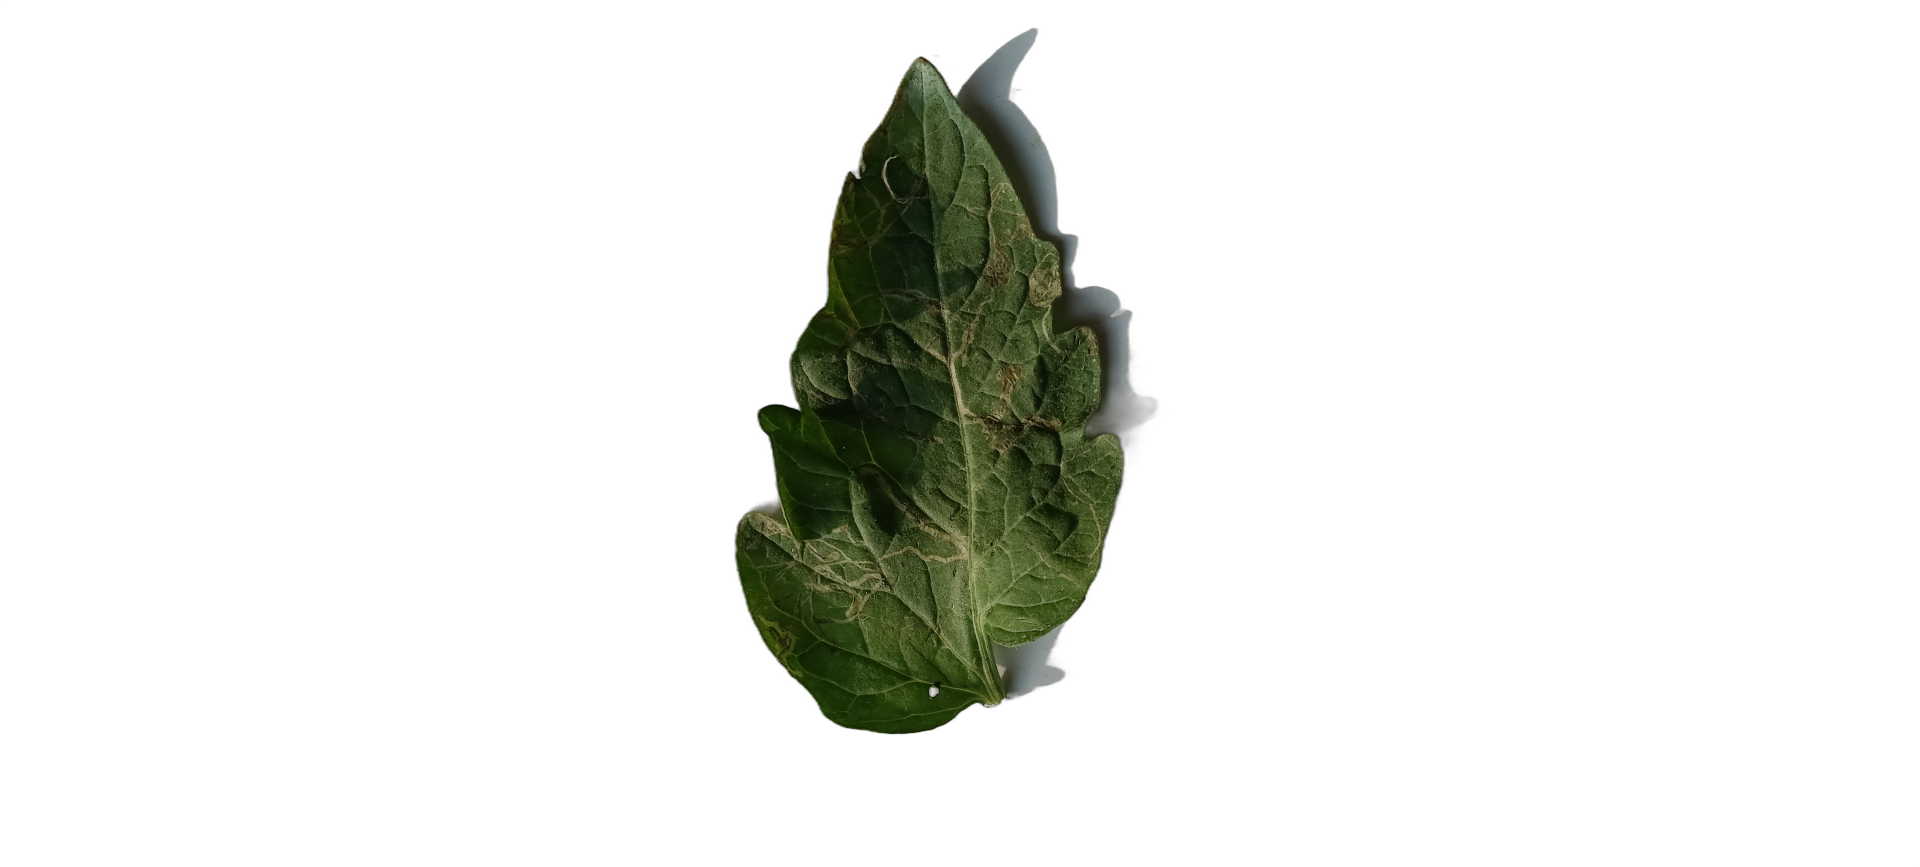
Crop: Tomato
Label: Spot